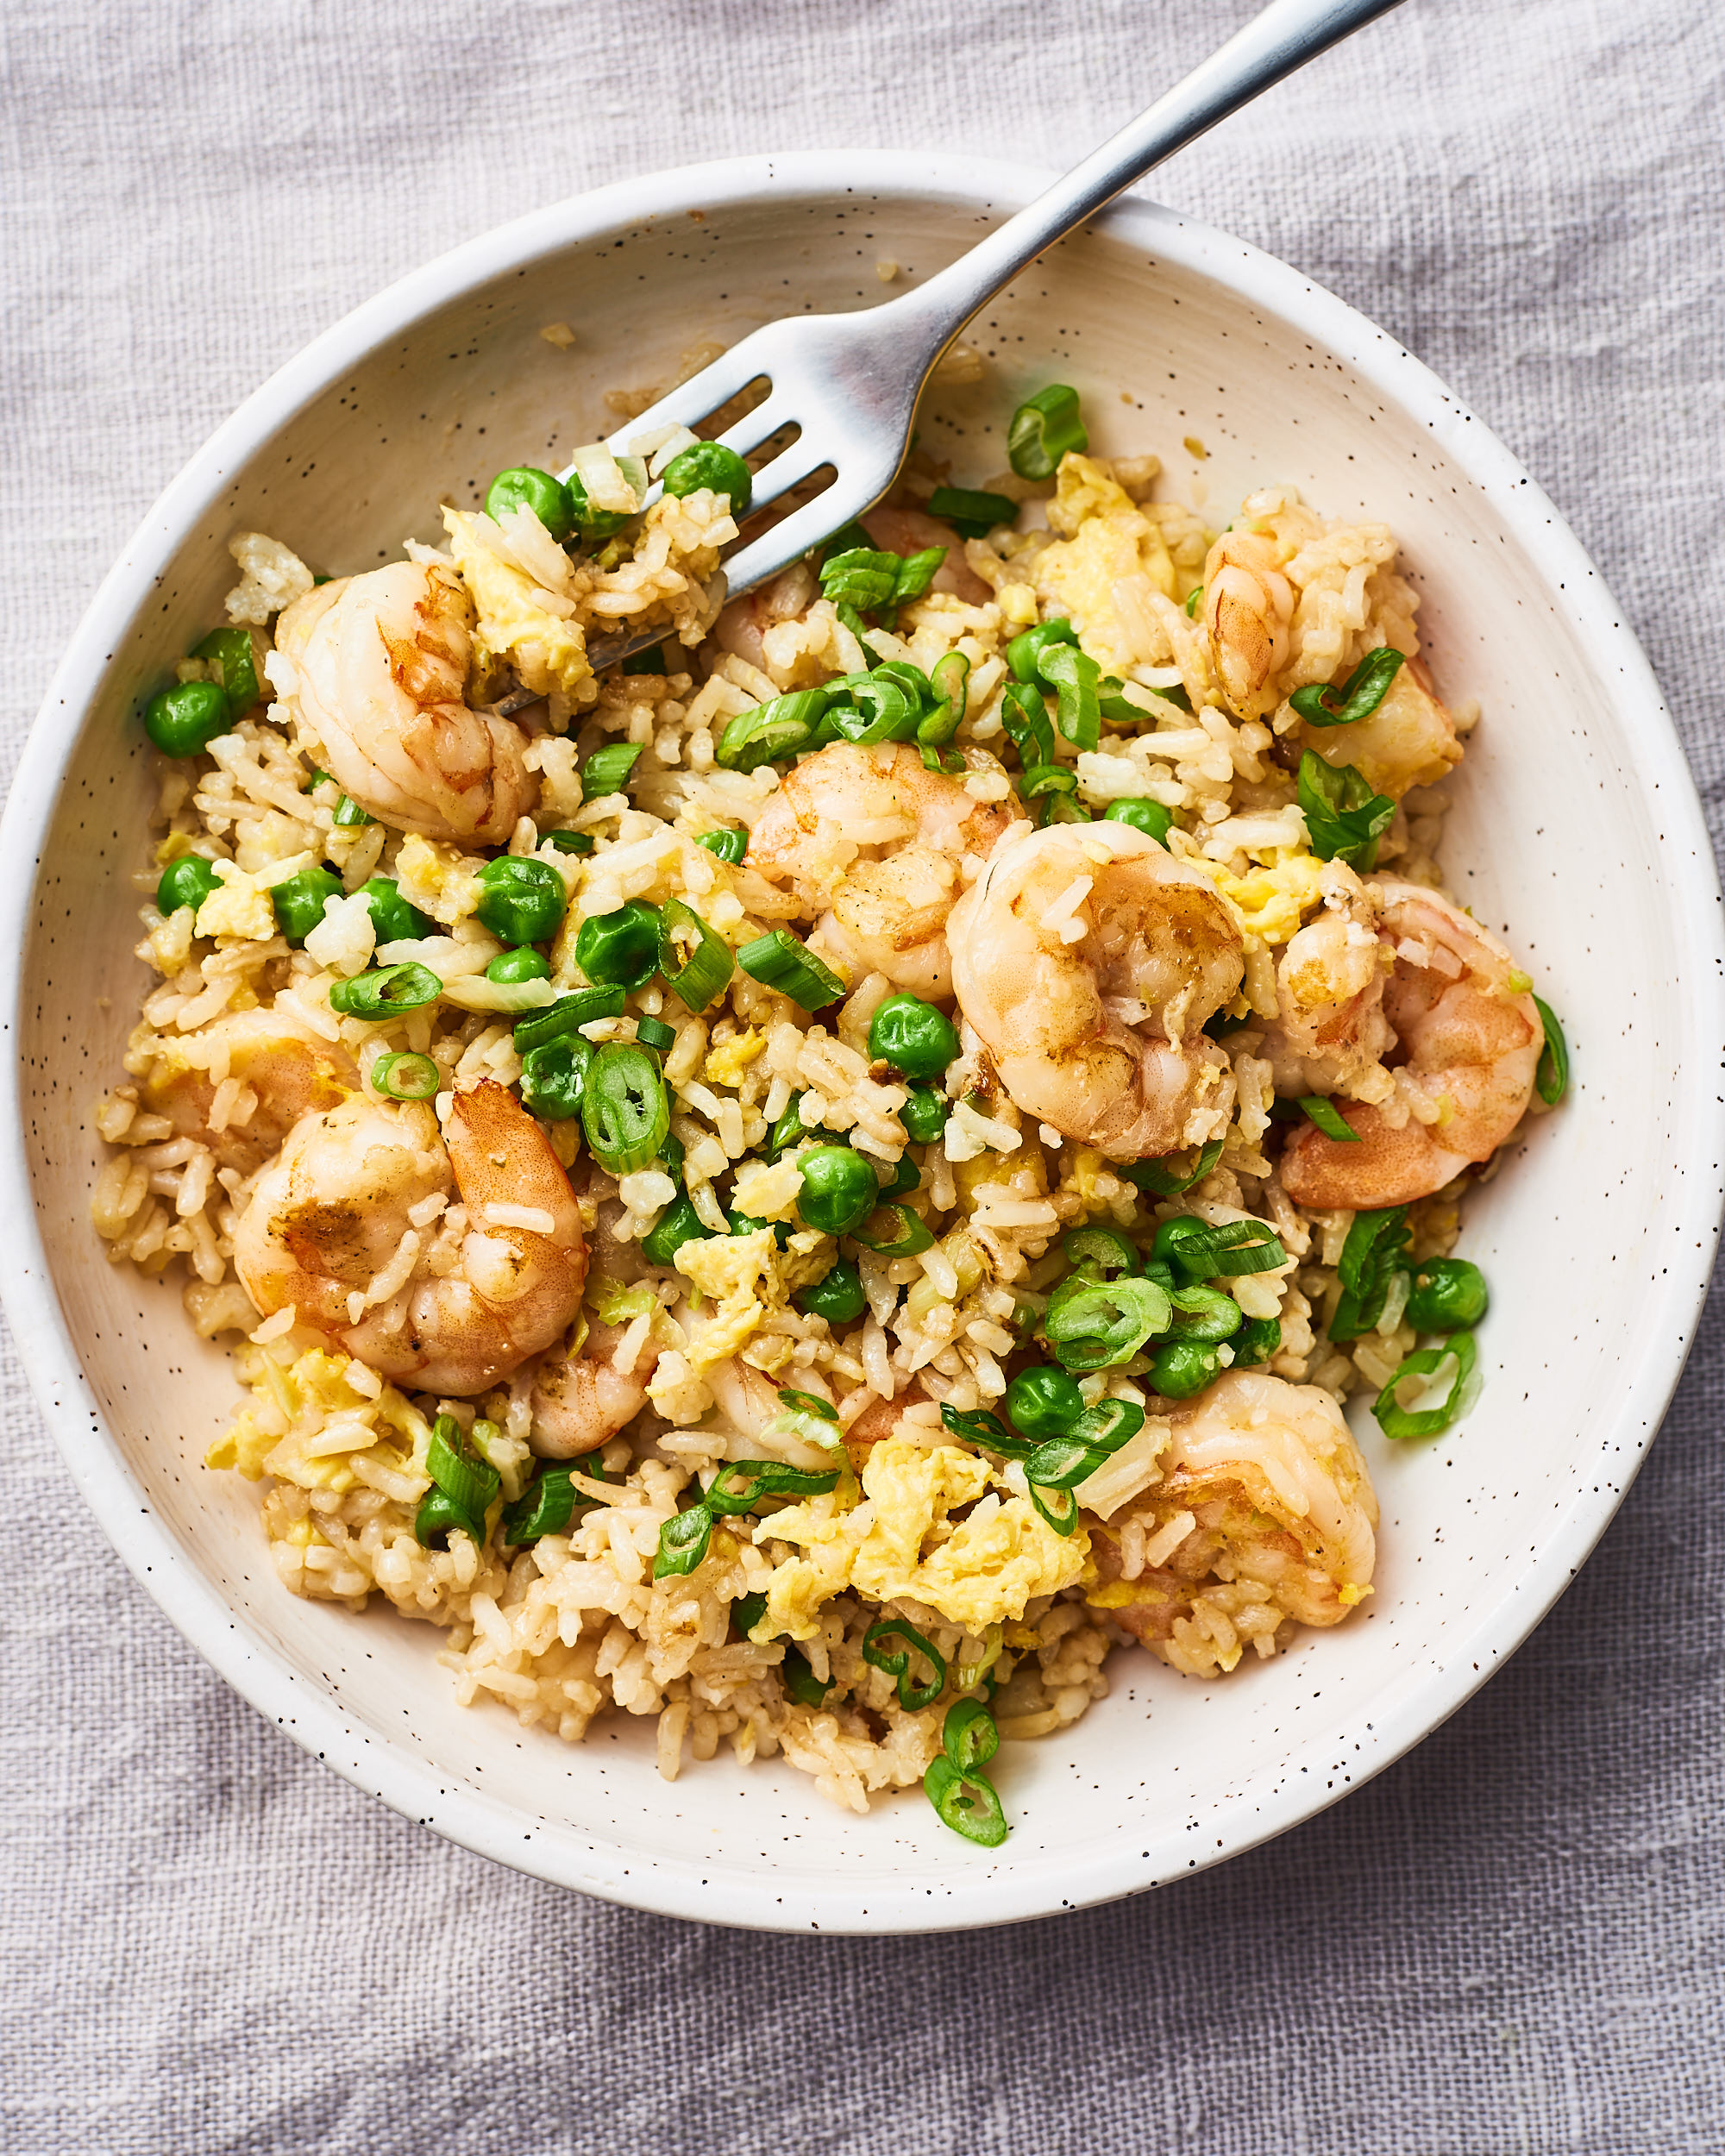
Dish: fried_rice